Heckfield Place

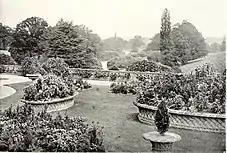
Terrace Garden 1900

During these decades, Lord Eversley's chief pleasures were his gardens and his game. Lord Eversley's Head Gardener from 1865 was William Wildsmith (1837–1890). Wildsmith became one of the foremost men of his profession, leading the contemporary development of carpet bedding (for which the terrace at Heckfield Place was famous) from over-fussy floral patterns of annuals into looser, hardy, year-round planting. Wildsmith sat on fruit committees at Kew Gardens, wrote columns for contemporary journals and contributed a chapter on summer bedding to William Robinson's "English Flower Garden". He also won for Heckfield Place a reputation as a top training ground for outstanding gardeners.